The KLF

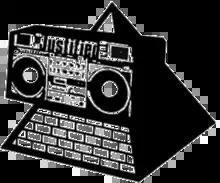
The Pyramid Blaster – the logo of KLF Communications

From their very earliest releases as The Justified Ancients of Mu Mu until their retirement in 1992, the music of Bill Drummond and Jimmy Cauty was independently released in their home country (the UK). Their debut releases – the single "All You Need Is Love" and the album "1987" – were released under the label name "The Sound Of Mu(sic)". By the end of 1987 Drummond and Cauty had renamed their label to "KLF Communications" and, in October 1987, the first of many "information sheets" (self written missives from the KLF to fans and the media) was sent out by the label.